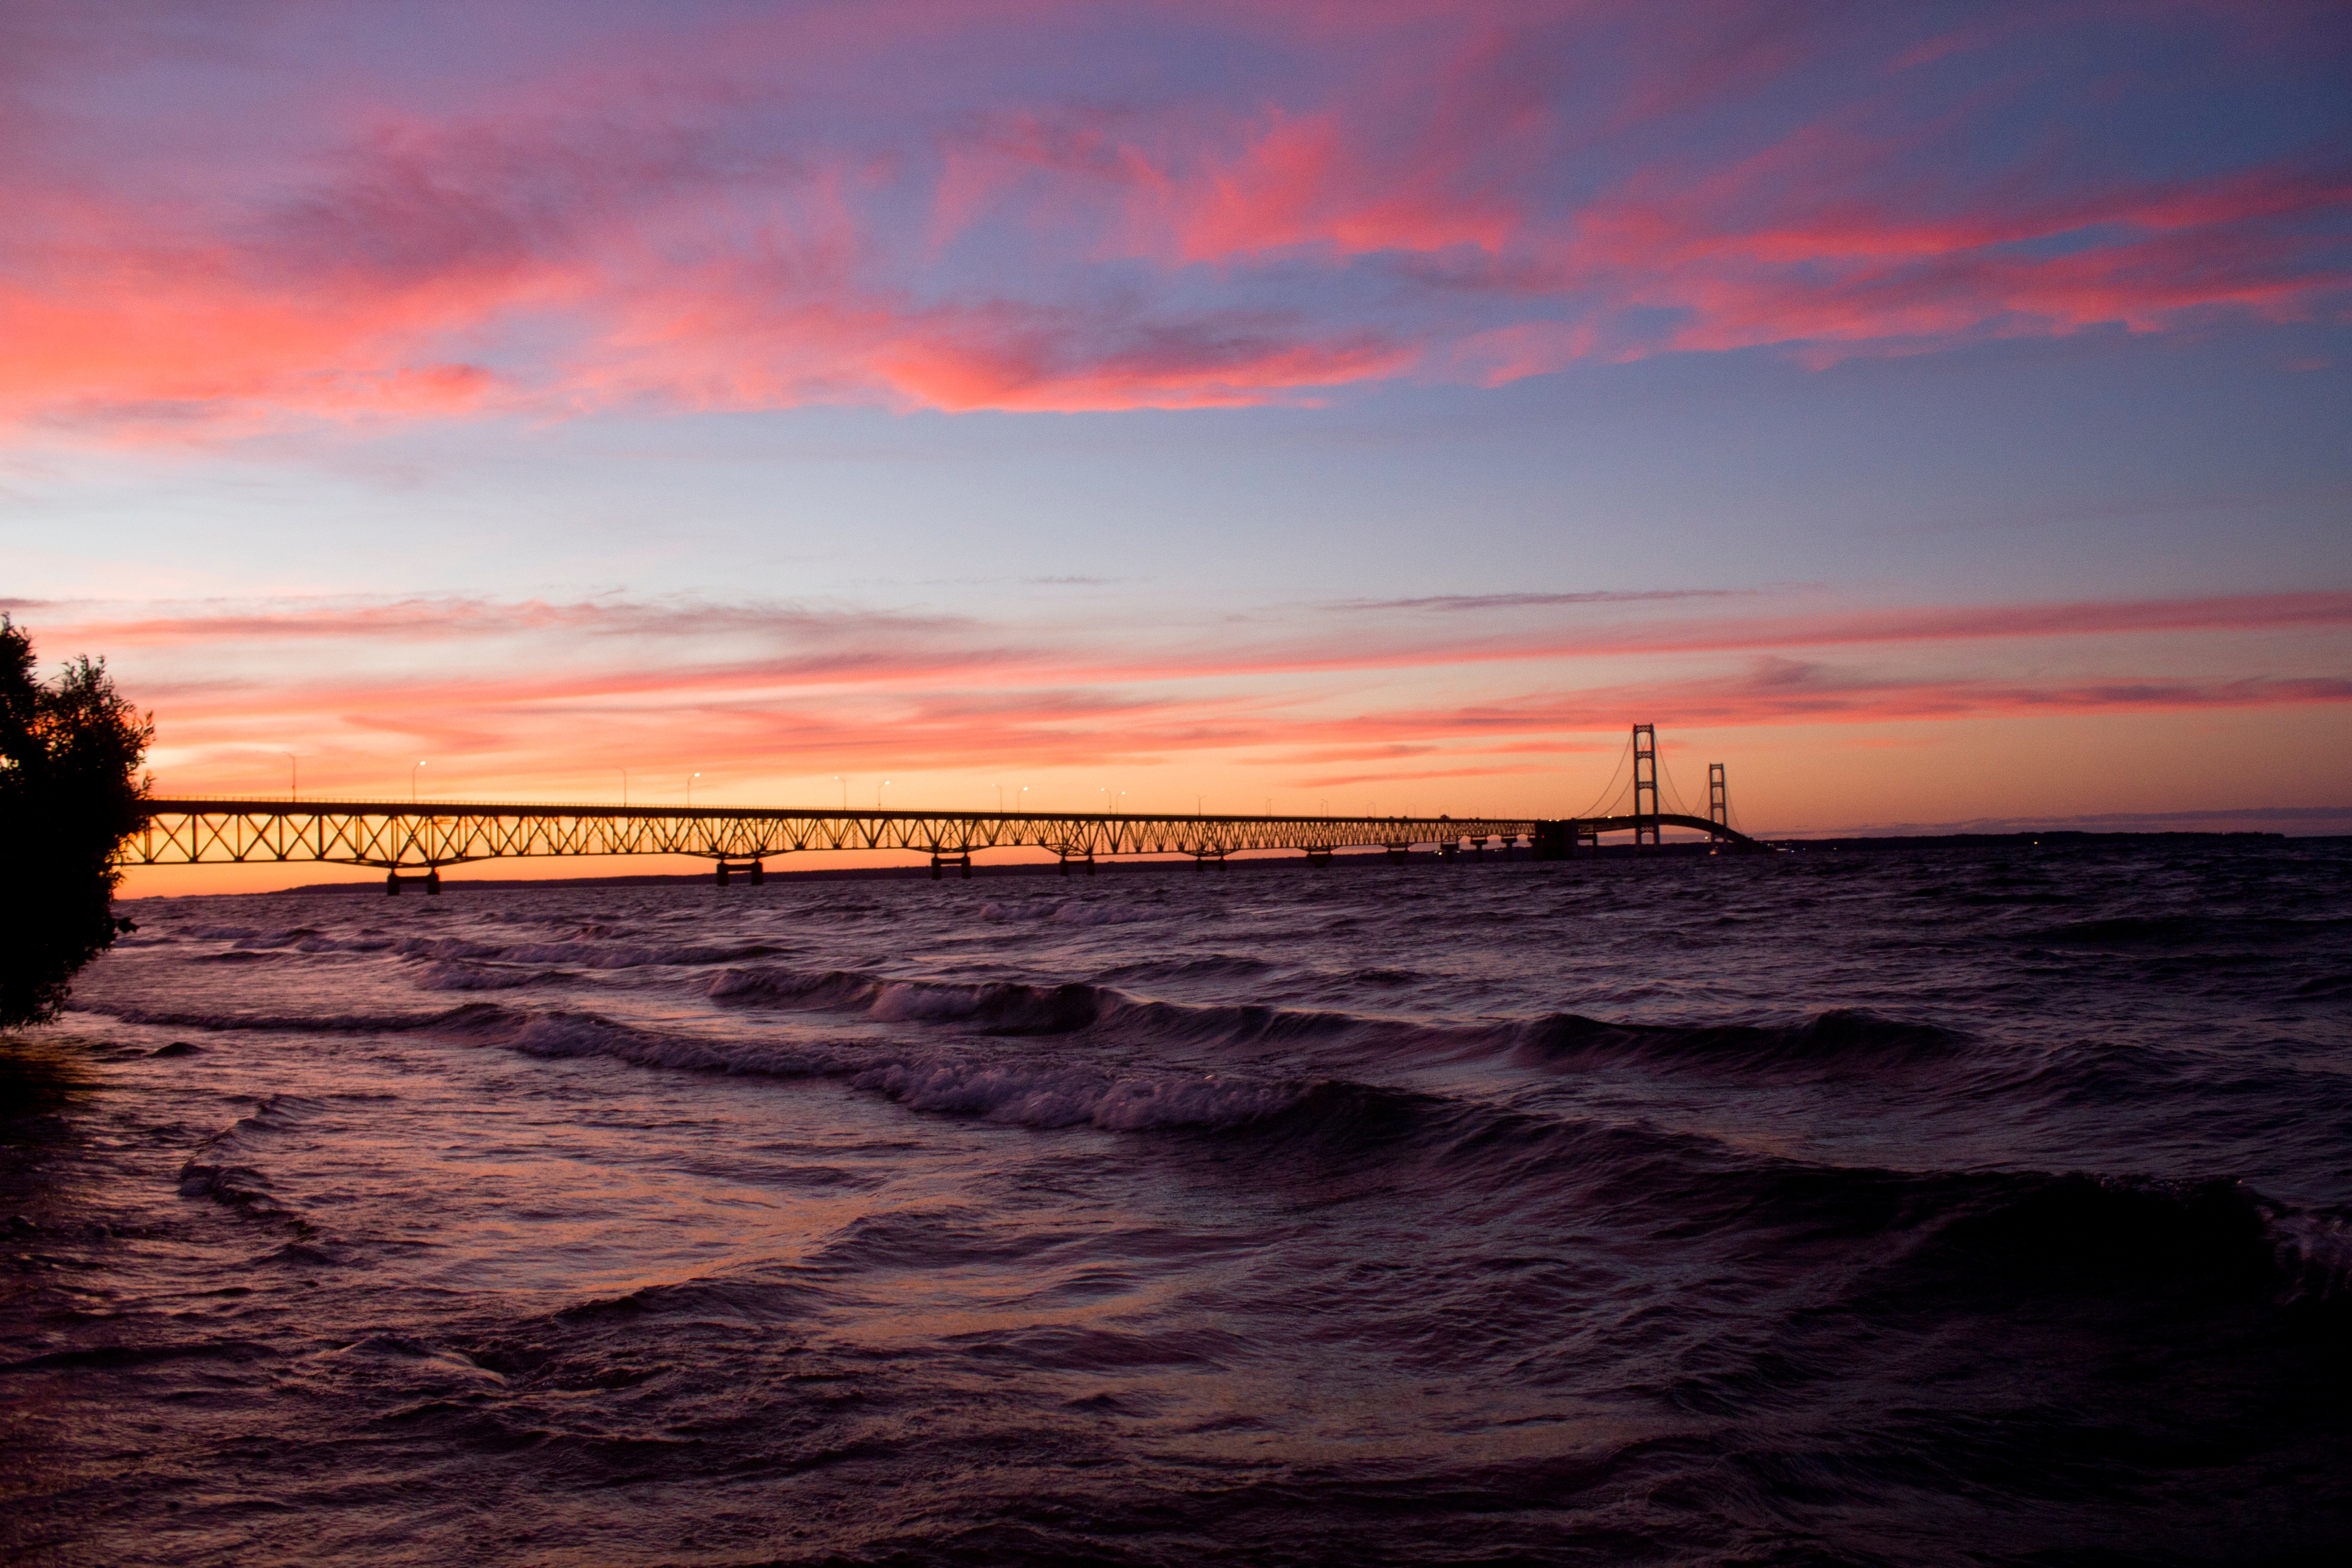
beach, sea, coast, ocean, horizon, cloud, sunrise, sunset, morning, shore, wave, dawn, dusk, evening, afterglow, wind wave